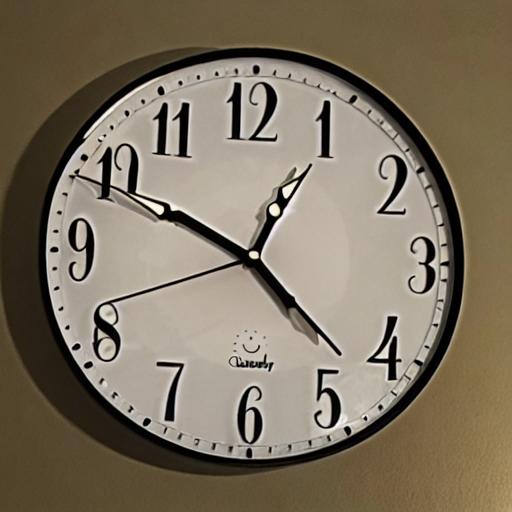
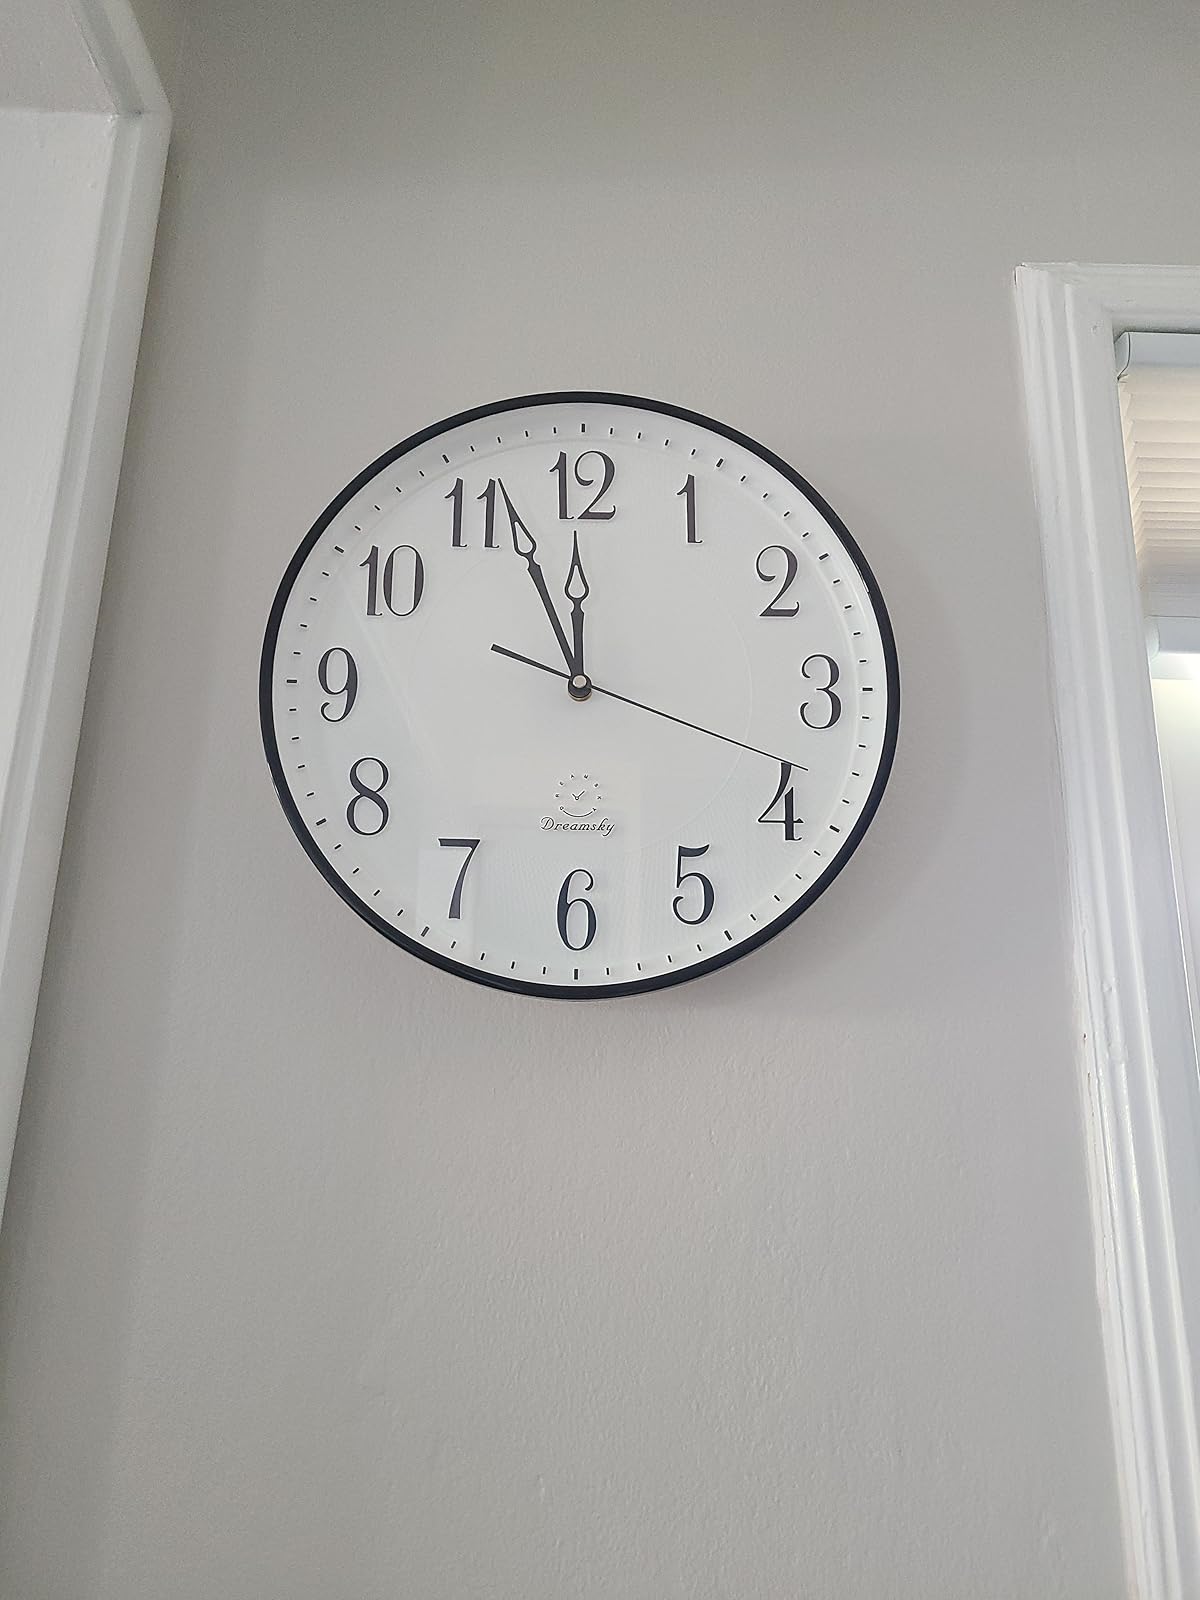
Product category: clock
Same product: no